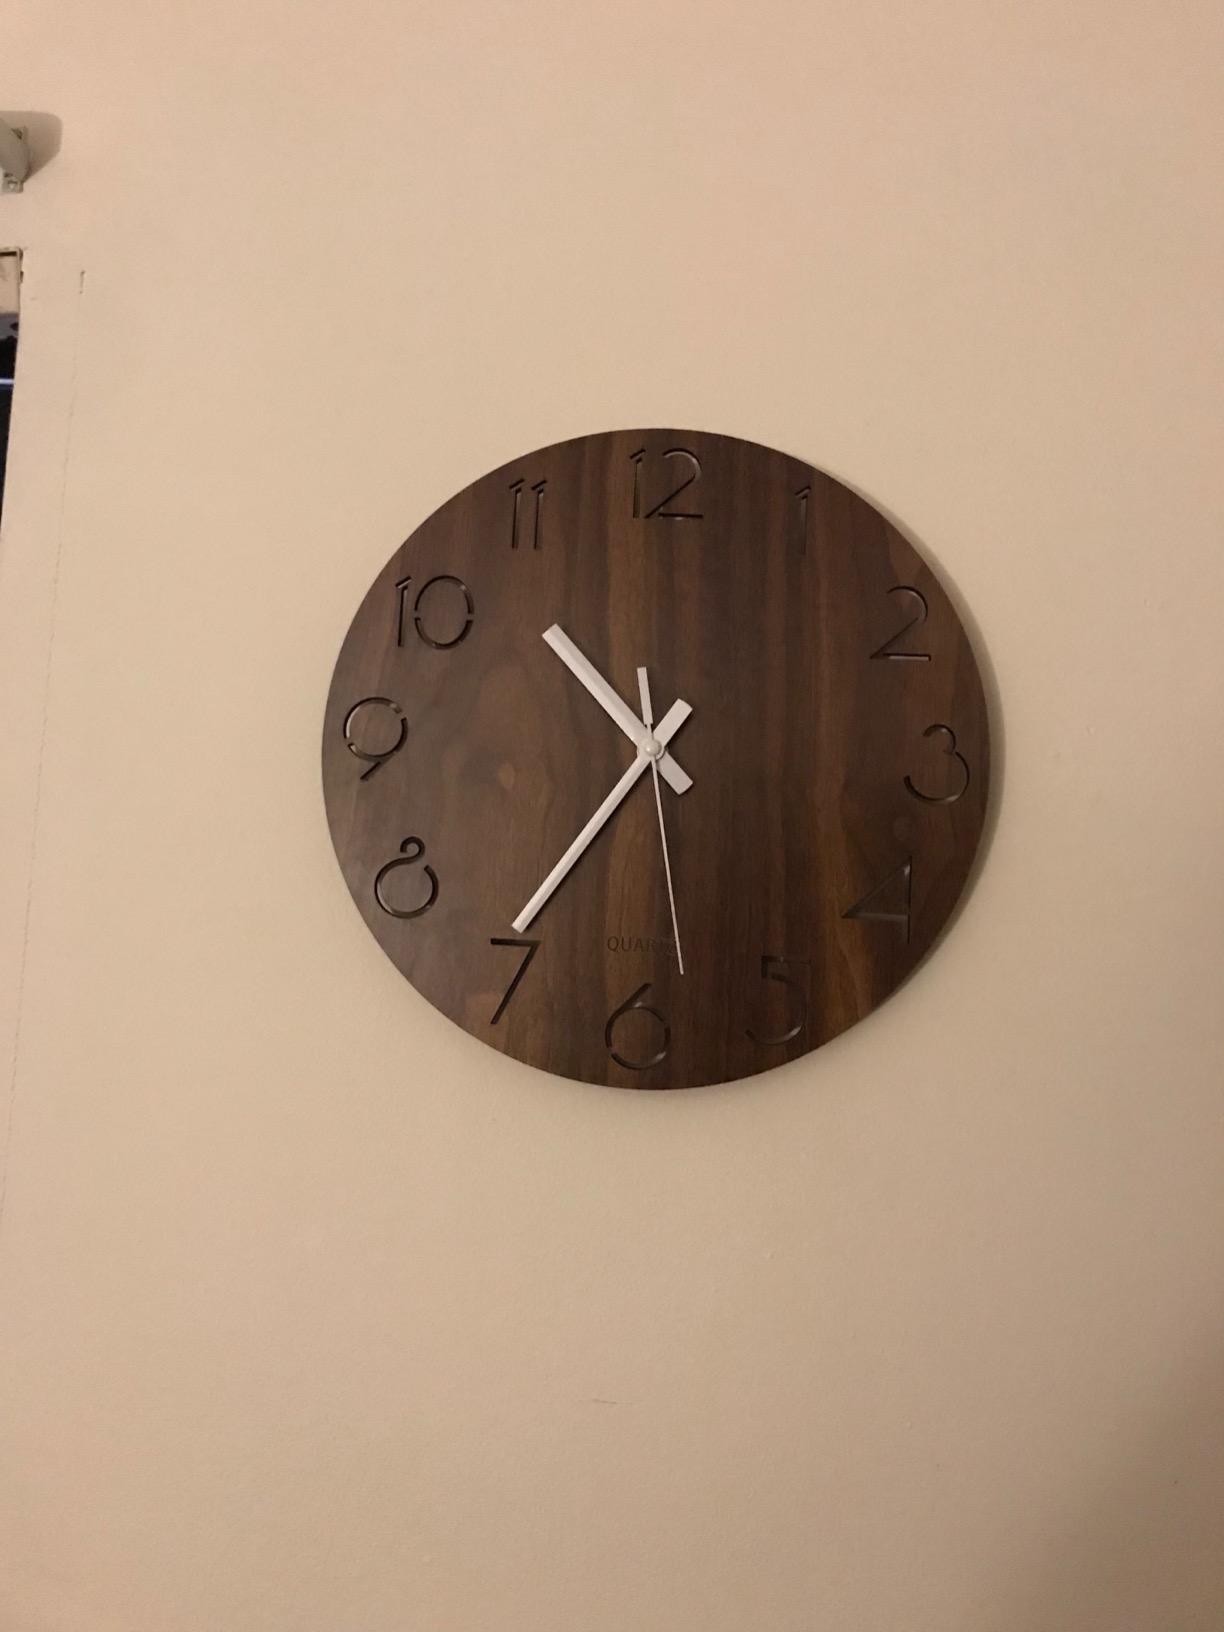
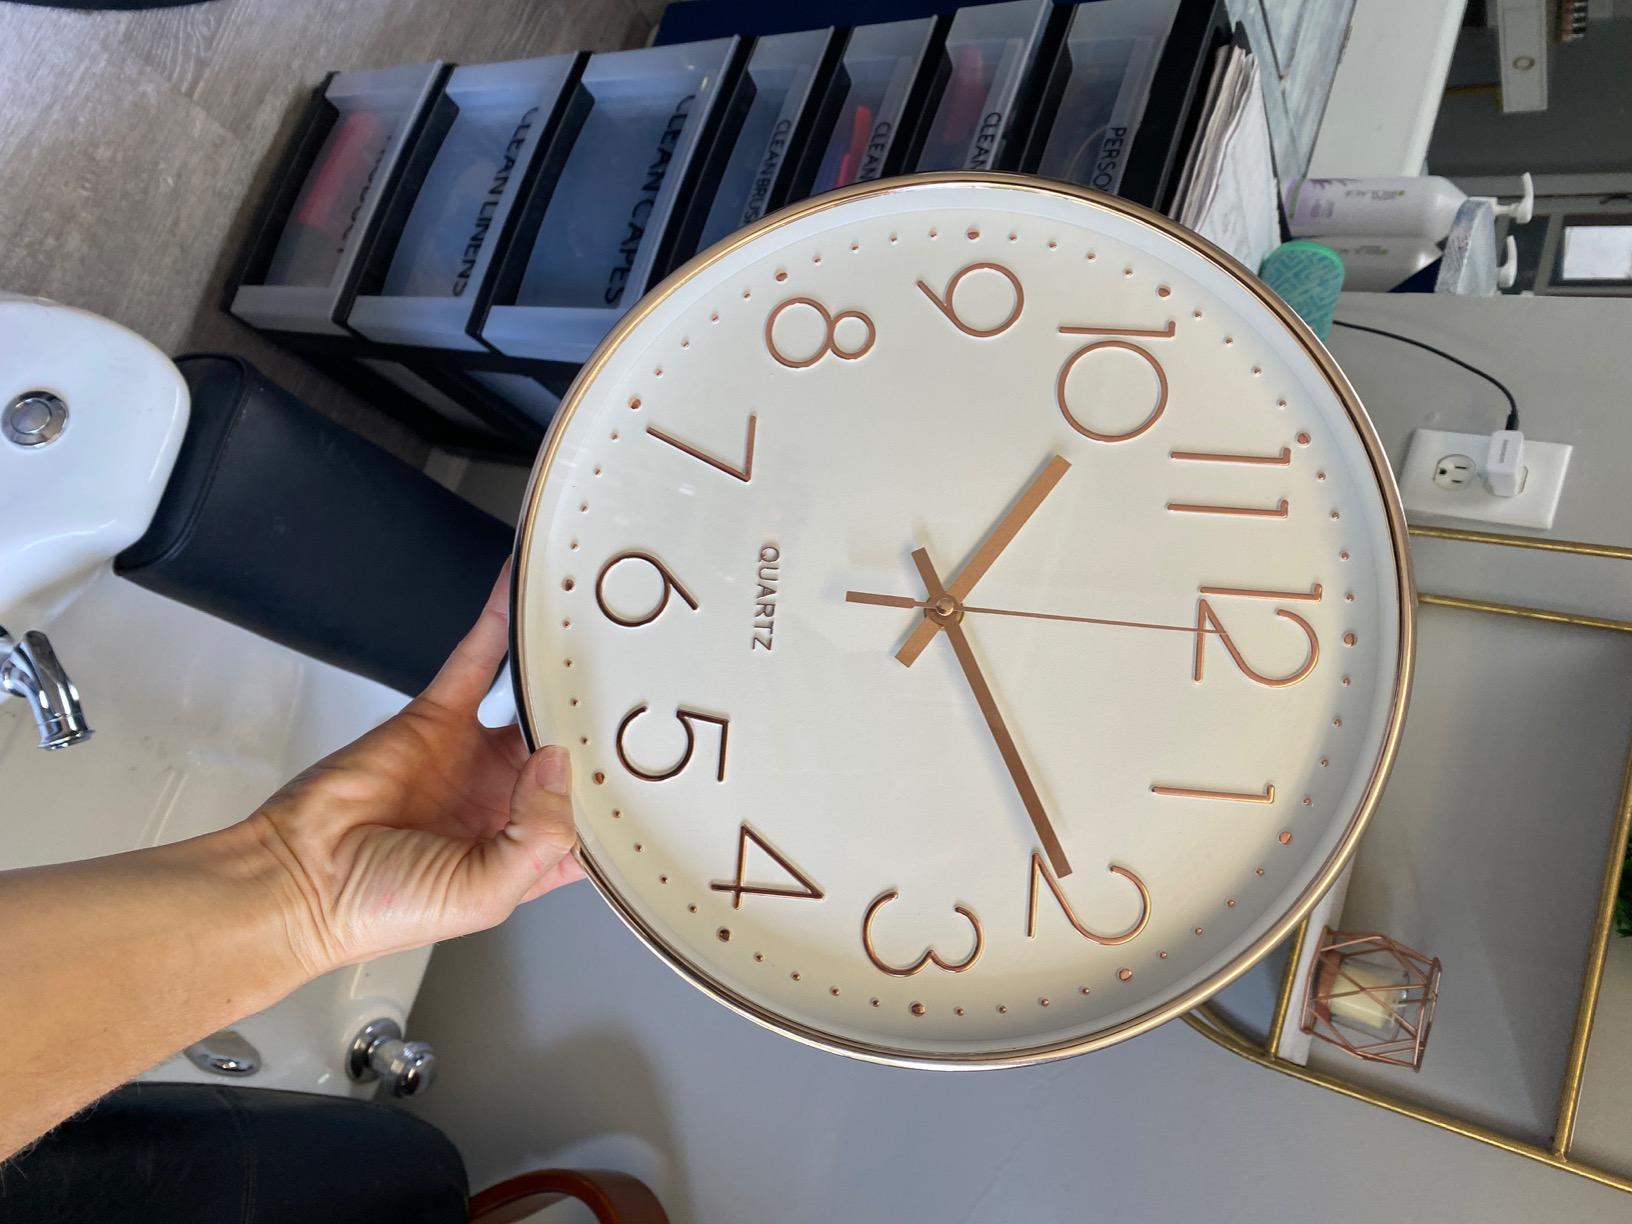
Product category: clock
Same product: no